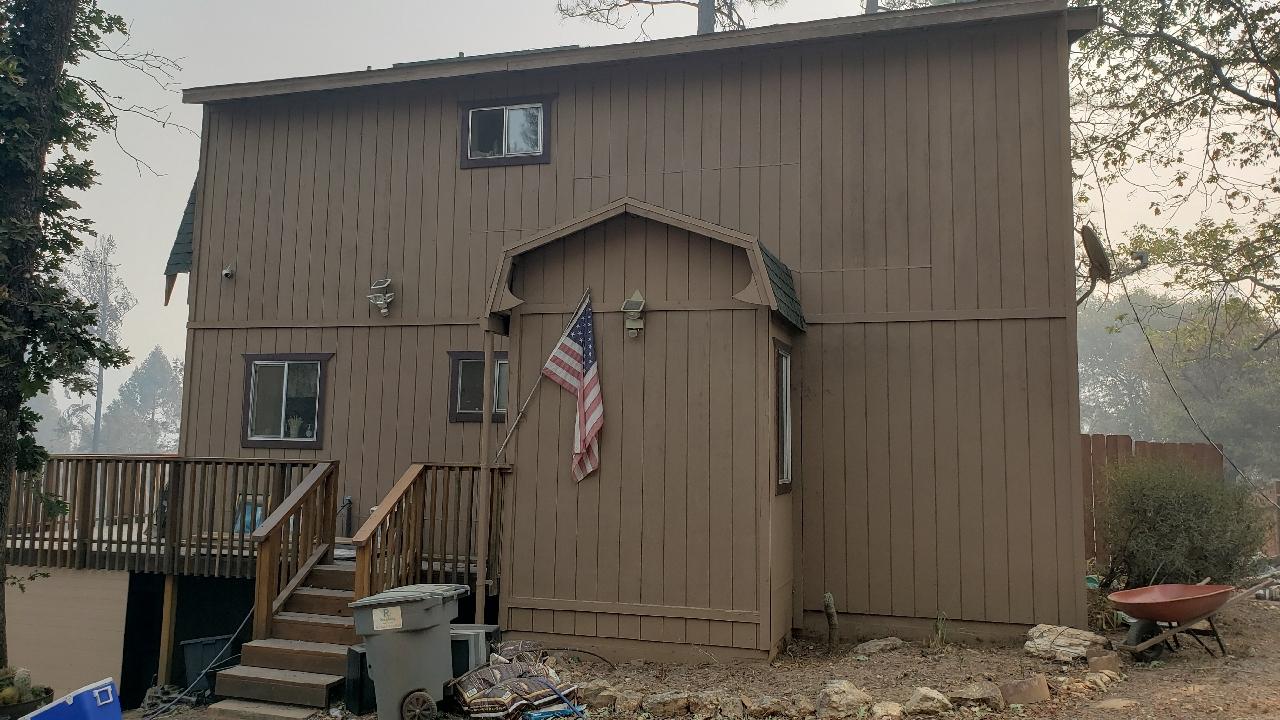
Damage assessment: no_damage